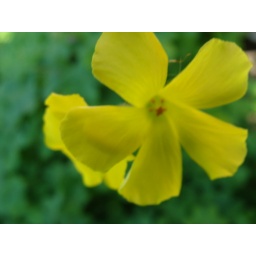
some flowers around my house. this is yellow wood sorrow flower the plant is like clovers